Glock

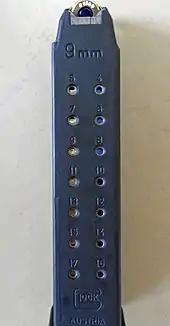
A Glock 9×19mm Parabellum 17-round magazine. The numbered witness holes at the back portion visually indicate how many cartridges are contained in the magazine.

The Glock 17 feeds from staggered-column or double stack magazines that have a 17-round capacity (which can be extended to 19 with an optional floor plate) or optional 24 or 33-round high-capacity magazines. For jurisdictions which restrict magazine capacity to 10 rounds, Glock offers single-stack, 10-round magazines. The magazines are made of steel and are overmolded with plastic. A steel spring drives a plastic follower. After the last cartridge has been fired, the slide remains open on the slide stop. The slide stop release lever is located on the left side of the frame directly beneath the slide and can be manipulated by the thumb of the right-handed shooter.